Ahmed Mater

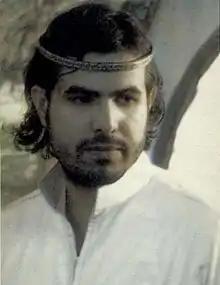
Ahmed Mater in 2004, pictured wearing elements of the traditional attire from the Asir region in southern Saudi Arabia.

Ahmed Mater (Arabic: أحمد ماطر; born 1979, Tabuk, Saudi Arabia) is a doctor–turned–artist who uses photography, film, video art, and text alongside traditional techniques such as painting, and calligraphy.